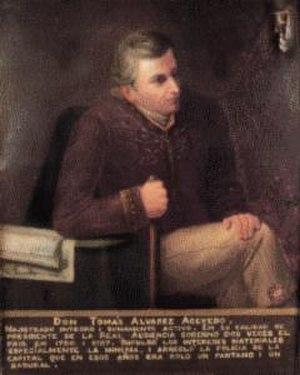
Capitainerie générale du Chili